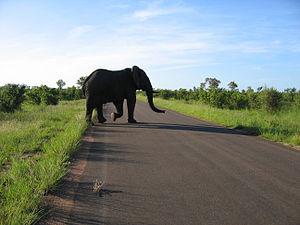
Le parc transfrontalier du Grand Limpopo est en cours de constitution; la superficie prévue sera de 35 400 km². Dans sa finalité il reliera le parc national Limpopo dans la province de Gaza, au Mozambique, le parc national Kruger avec la région de Makuleke en Afrique du Sud et le parc national Gonarezhou avec le sanctuaire Manjinji Pan et la zone de safari Malipati au Zimbabwe.
L'Afrique du Sud occupe toute la partie australe de l'Afrique. Son littoral couvre plus de 2 850 km allant de la frontière désertique avec la Namibie sur l'Océan Atlantique à l'ouest, jusqu'à la frontière avec le Mozambique sur l'Océan Indien au nord-est. La zone côtière inférieure est étroite sur une grande partie de cette surface, cédant la place à un escarpement montagneux qui sépare la côte du plateau élevé. À certains endroits, notamment dans la province du KwaZulu-Natal, à l'est, une plus longue distance sépare la côte de l'escarpement. Bien que la majeure partie du pays soit classée comme semi-aride, le climat et la topographie varient considérablement.